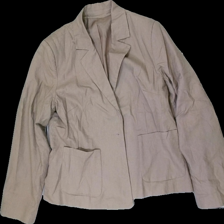
View: front
Type: Jacket
Category: Ladies
Brand: Missing
Brand text on label: Flash Leisure
Colors: Beige
Material: 100% cotton
Cut: Regular
Size: 44
Season: All
Price range: 50-100
Recommended usage: Reuse
Description: yellow collar